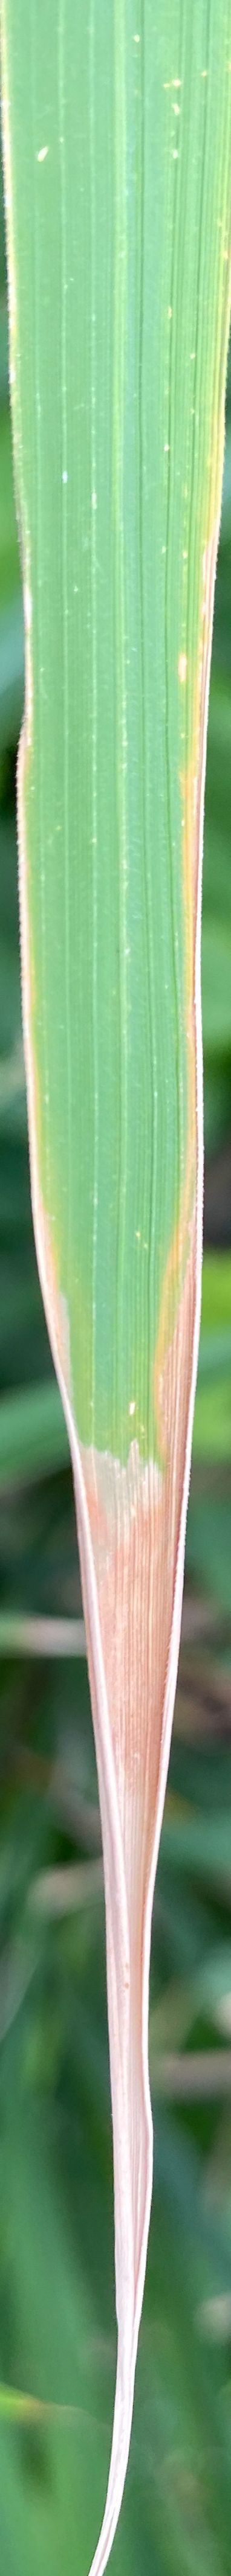
Nhãn: P